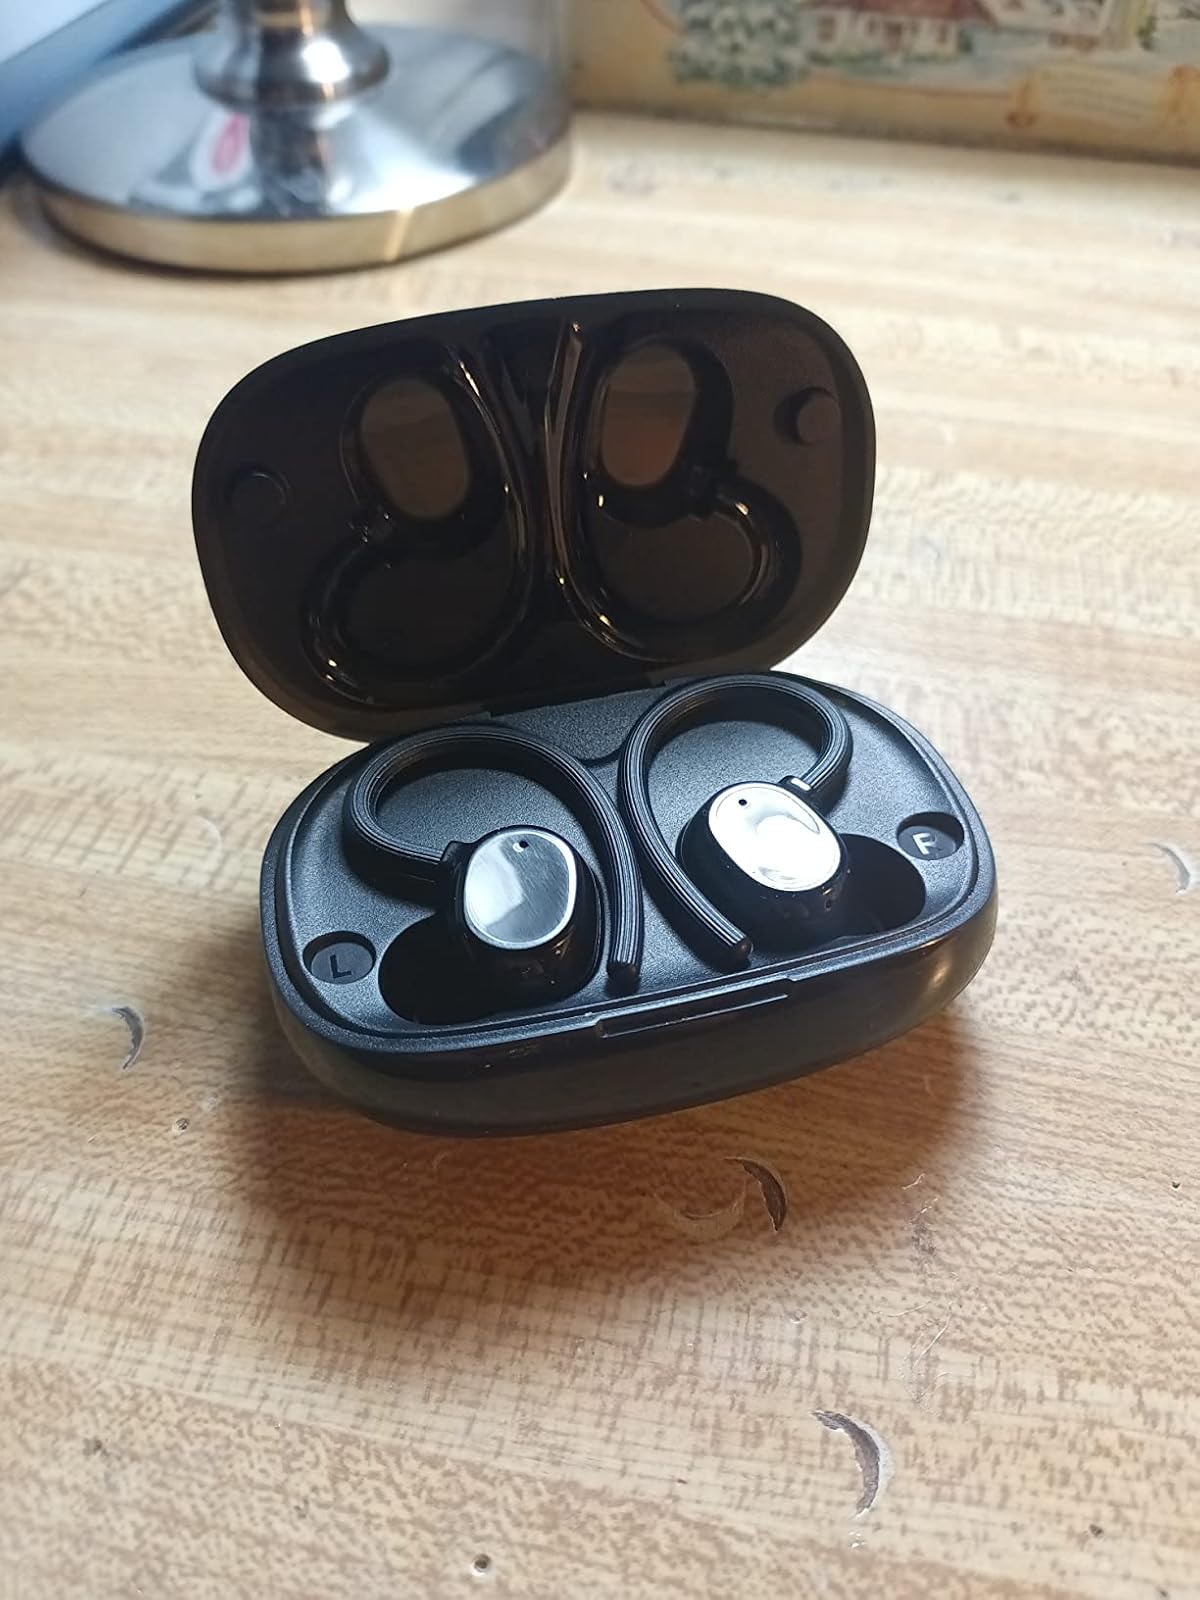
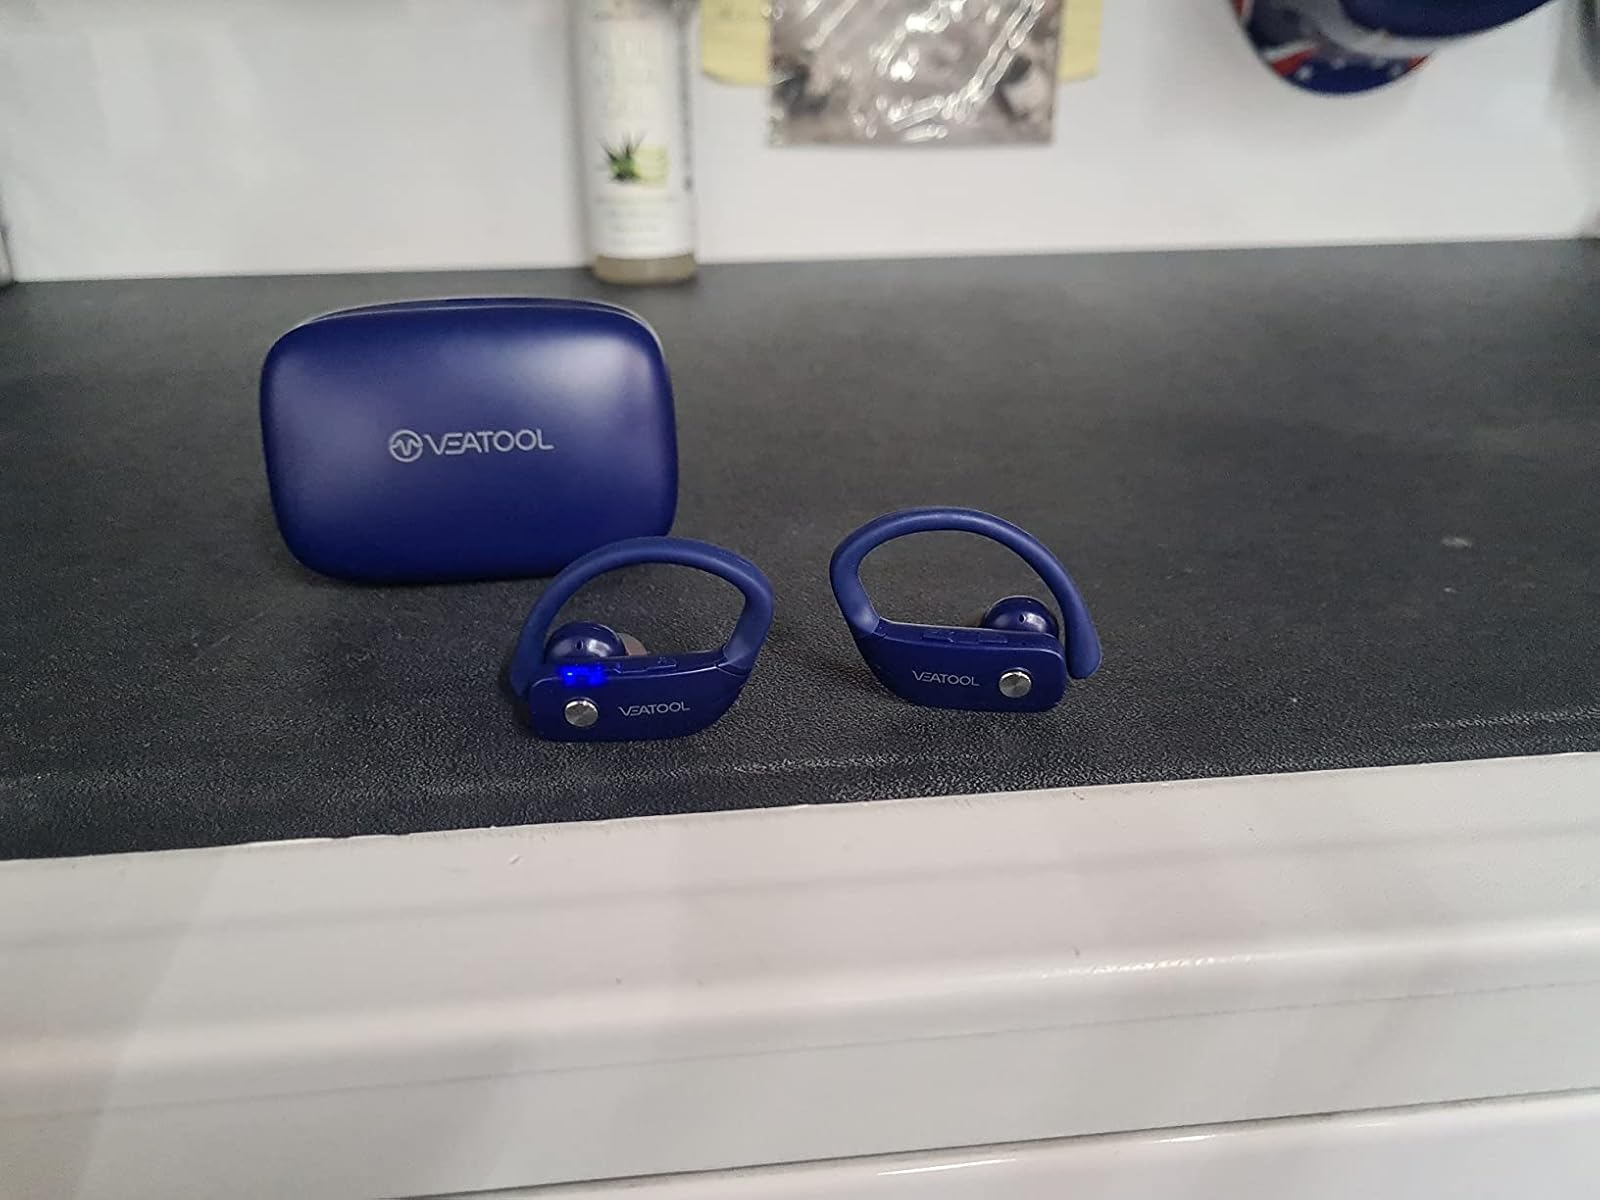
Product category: earbuds
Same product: no